The Dark Knight

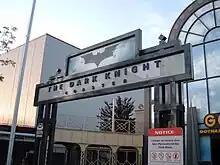
The entrance to "The Dark Knight Coaster" at Six Flags Great Adventure in Jackson Township, New Jersey

"The Dark Knight" appeared on several lists recognizing the best films of 2008, including those compiled by Ebert, "The Hollywood Reporter", and the American Film Institute. At the 13th Satellite Awards, "The Dark Knight" received one award for Sound Editing or Mixing (Richard King, Lora Hirschberg, Gary Rizzo). A further four wins came at the 35th People's Choice Awards: Favorite Movie, Favorite Cast, Favorite Action Movie, and Favorite On-Screen Match-Up (Bale and Ledger), as well as Best Action Movie and Best Supporting Actor (Ledger) at the 14th Critics' Choice Awards. Howard and Zimmer were recognized for Best Motion Picture Score at the 51st Annual Grammy Awards. Ledger won the film's only awards at the 15th Screen Actors Guild Awards, 62nd British Academy Film Awards, and 66th Golden Globe Awards, for Best Supporting Actor. At the 14th Empire Awards, "The Dark Knight" received awards for Best Film, Best Director (Christopher Nolan), and Best Actor (Bale). Ledger received the award for Best Villain at the 2009 MTV Movie Awards, and at the 35th Saturn Awards, "The Dark Knight" won awards for Best Action or Adventure Film, Best Supporting Actor (Ledger), Best Writing (Christopher and Jonathan Nolan), Best Music (Howard and Zimmer), and Best Special Effects (Corbould, Nick Davis, Paul J. Franklin, Timothy Webber).